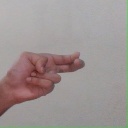
अक्षर: ह